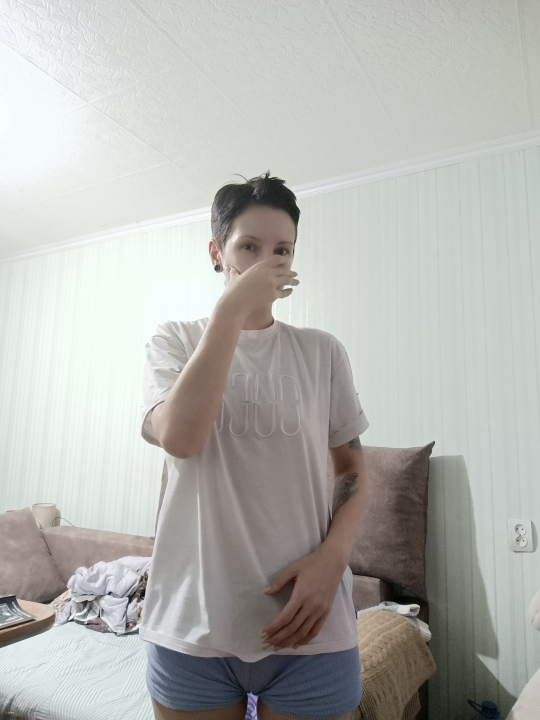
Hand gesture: no_gesture